Pauline Worm

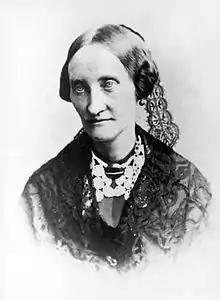
Pauline Worm

Pauline Frederikke Worm (1825–1883) was a Danish writer, poet, schoolteacher and feminist. She is remembered as being the first Danish woman to speak in public (from 1864). She expressed her ideas on women's emancipation in her writings and speeches and fought for better opportunities for women's education.